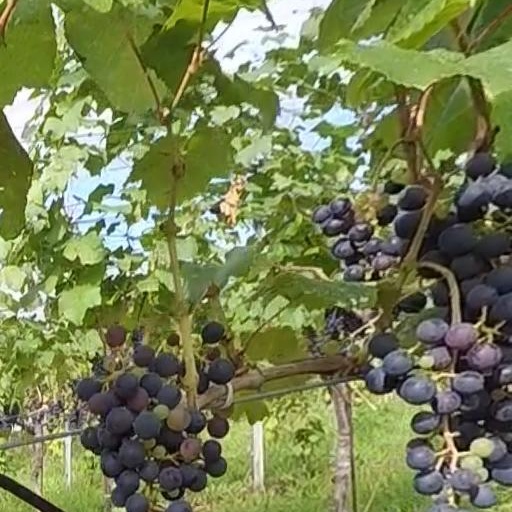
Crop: grape